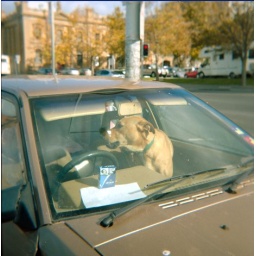
dogs die in hot cars